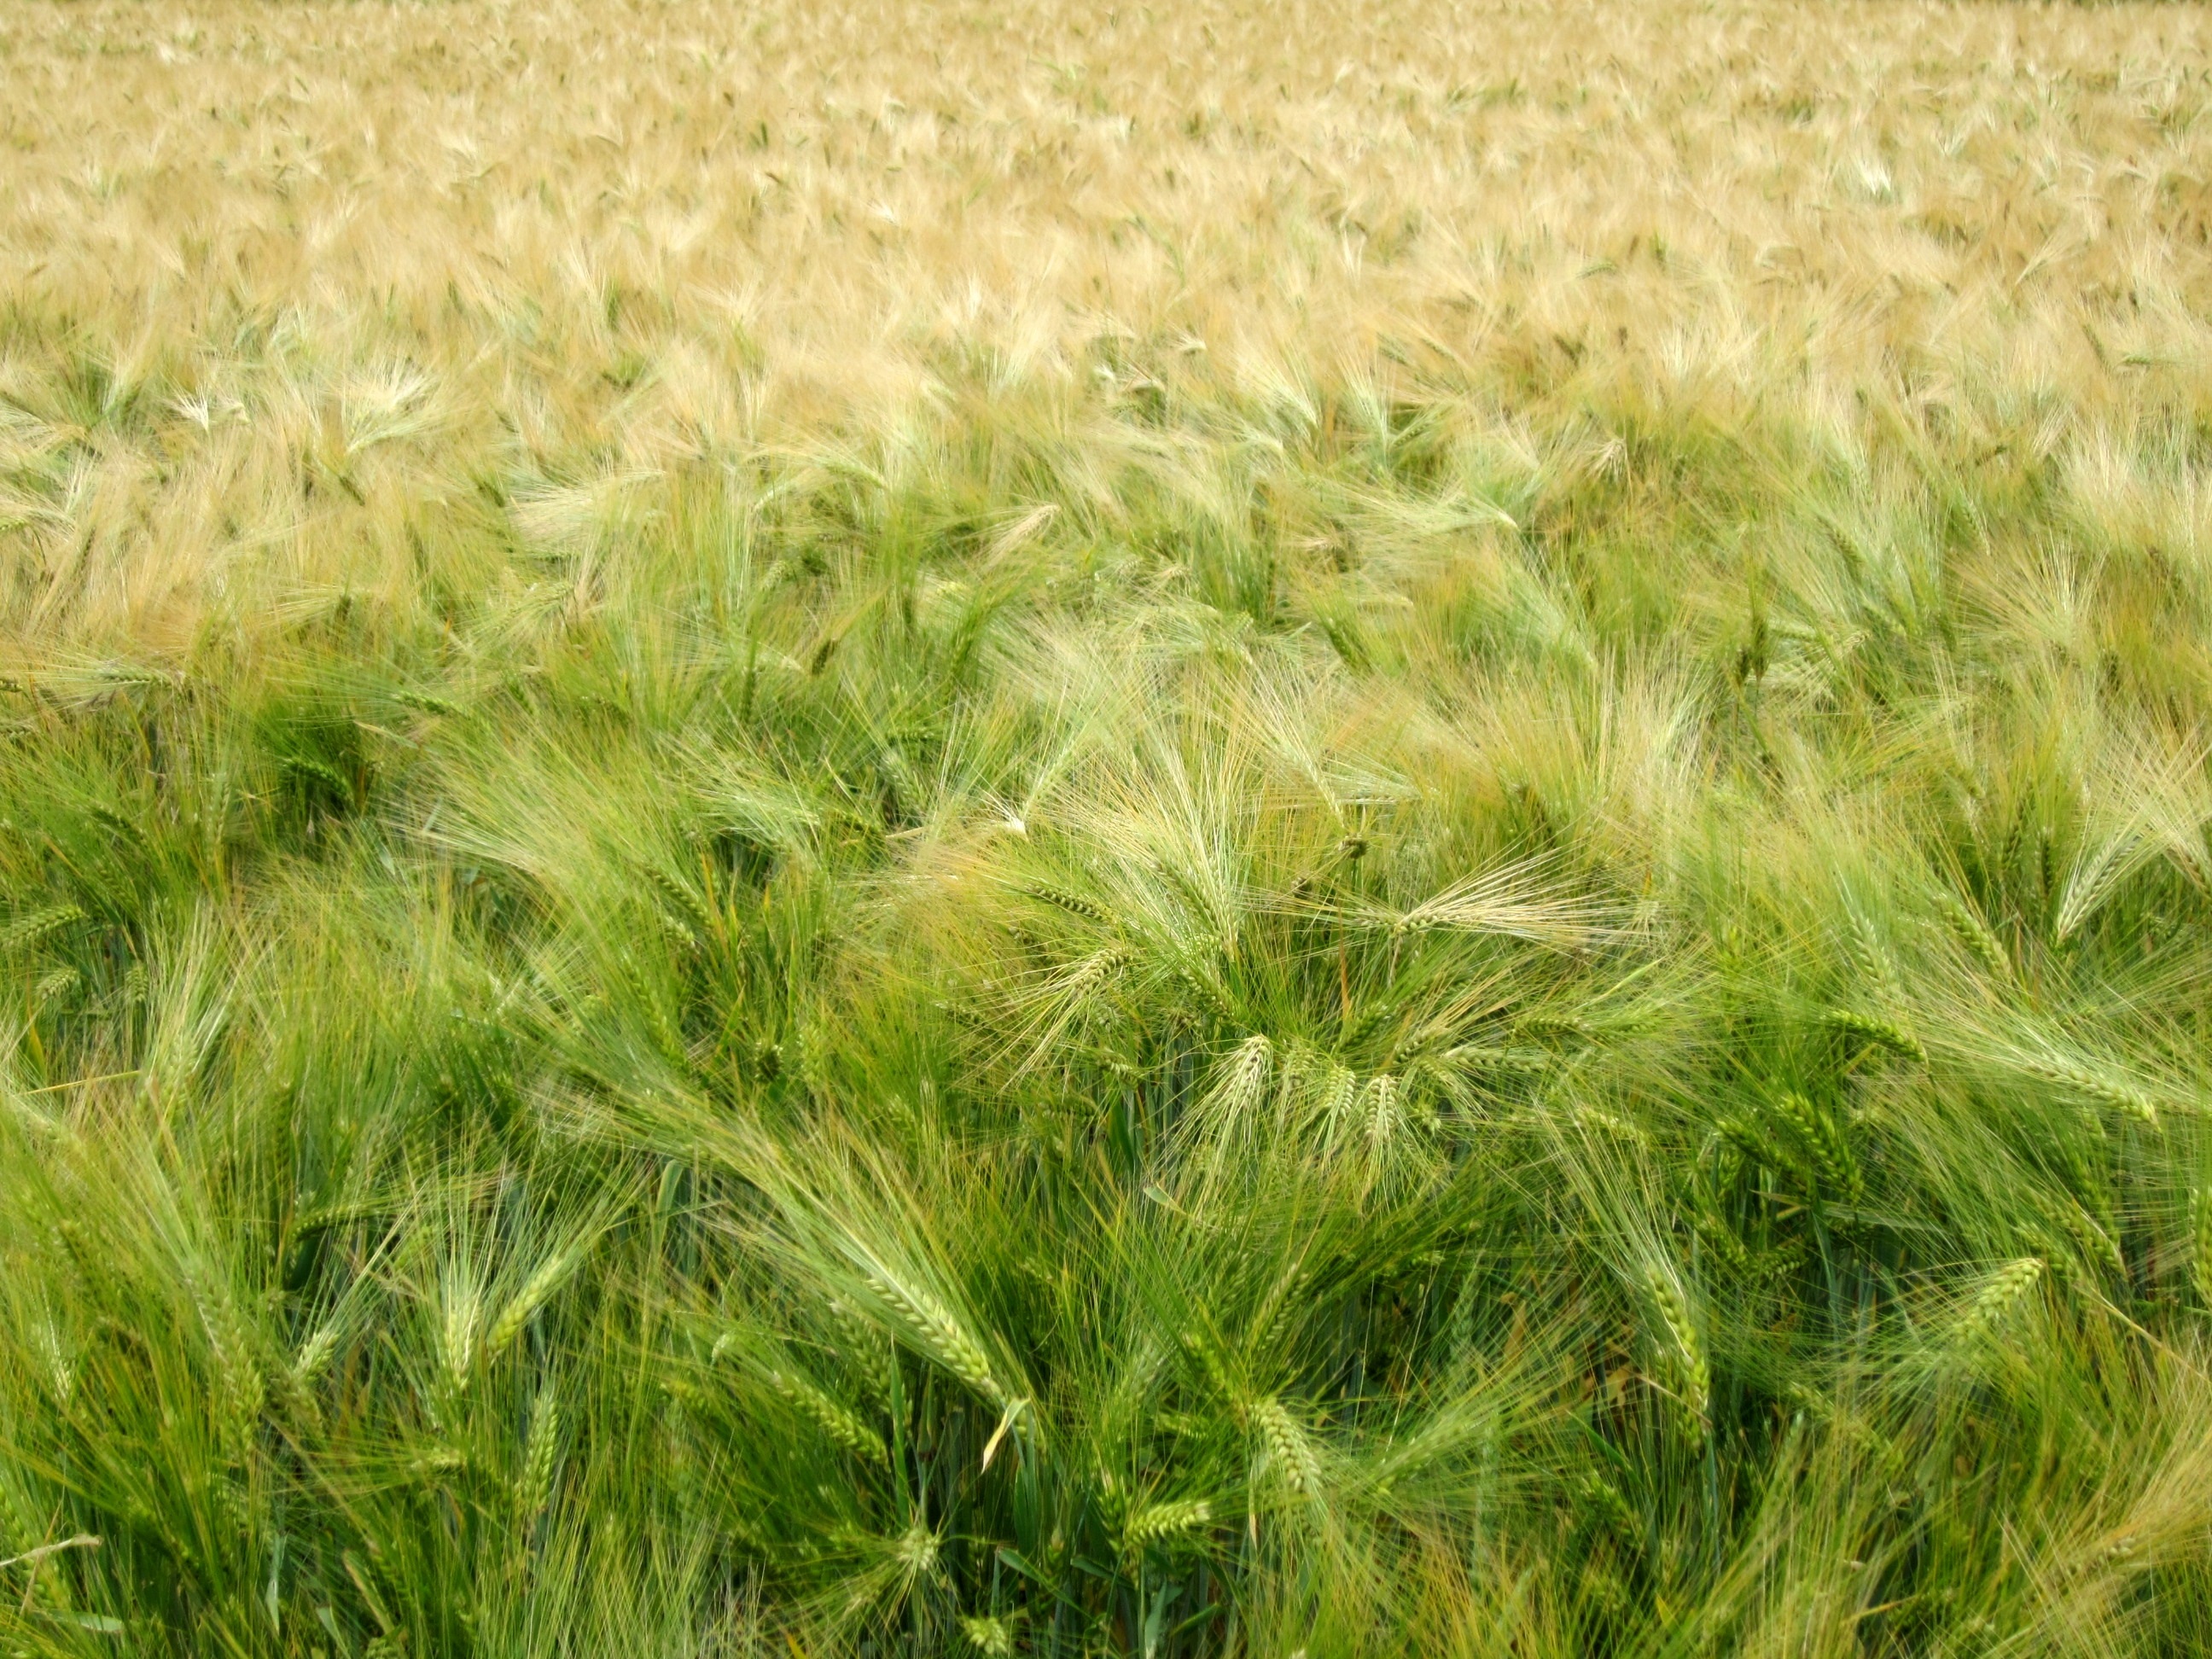
landscape, nature, grass, plant, field, farm, lawn, meadow, barley, wheat, grain, prairie, summer, ripe, food, green, harvest, crop, scenic, soil, market, yellow, agriculture, garden, healthy, eat, bread, spike, cereal, stalk, wheat field, bake, stubble, gold, nutrition, grassland, rye, tomatoes, vegetarian, cornfield, cereals, vitamins, frisch, bauer, walnuts, biological, grains, threshing, medicinal plant, arable, bio, golden yellow, halme, bake bread, flowering plant, millet, tufts, oats, combine harvester, glean, wheat spike, sheaves, hordeum, grass family, land plant, oat grain